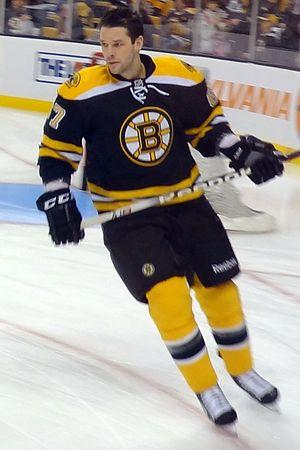
Benoît Pouliot est un joueur professionnel canadien de hockey sur glace.